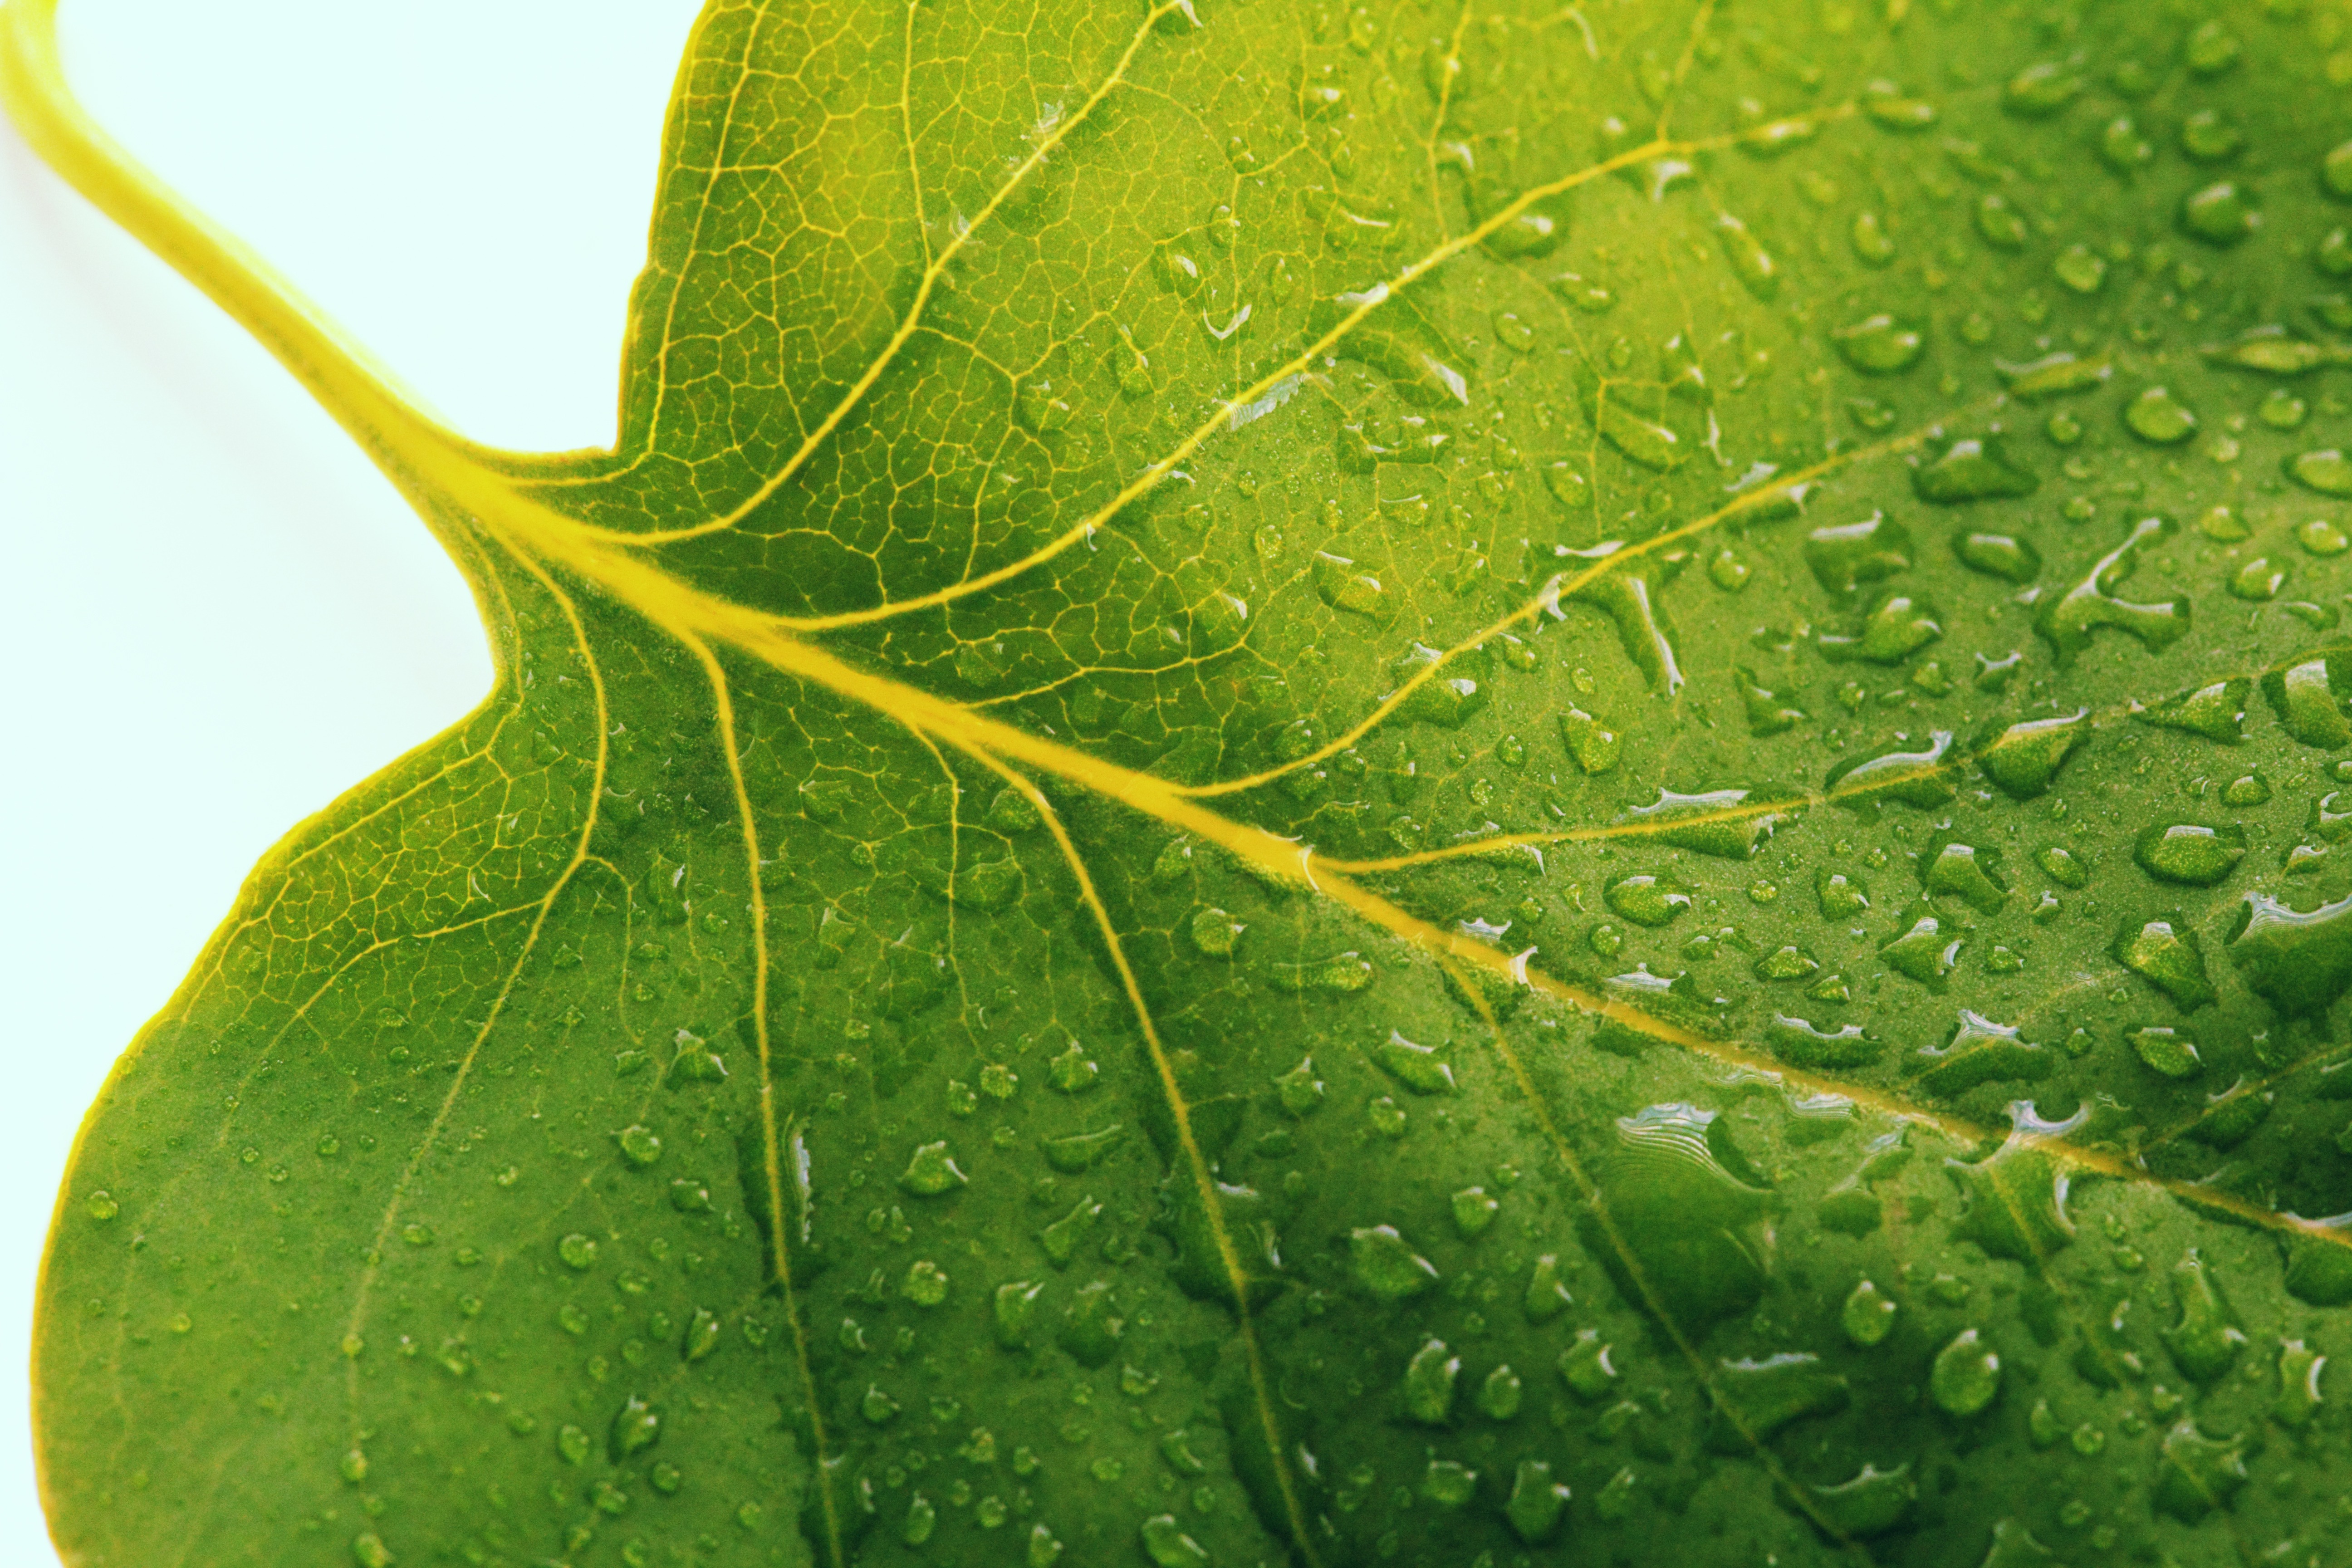
tree, water, nature, grass, droplet, drop, dew, plant, rain, leaf, flower, wet, foliage, spring, green, splash, produce, macro, natural, fresh, botany, colorful, flora, season, rain drop, plants, freshness, close up, leaves, seasons, bright, raindrops, seasonal, growing, drops, drop of water, coloured, macro photography, dew drops, water drops, annual plant, plant stem, land plant